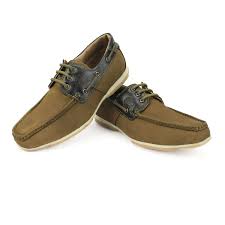
Label: Boat